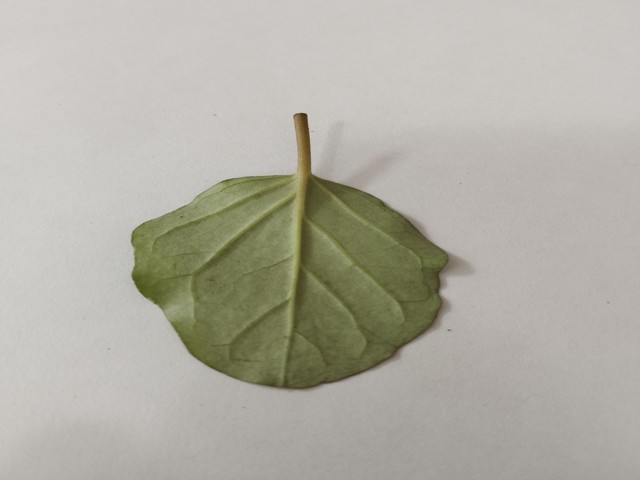
Plant: punarnava